Matsuhime

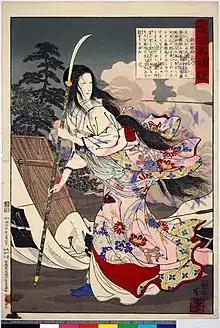
Takeda Katsuyori's wife at the Battle of Tenmokuzan

Days after the fall of Takato Castle, Nobutada continued his campaign against Matsuhime's family, chasing after Takeda Katsuyori who set Shinpu Castle on fire. During the Battle of Tenmoku-zan on April 13, Katsuyori, his wife Hojo Masako and their son Takeda Nobukatsu and others, cornered by Takigawa Kazumasu (Nobutada's Deputy Vice General), committed suicide on Tenmoku-zan Mountain, causing total downfall of the Takeda clan.